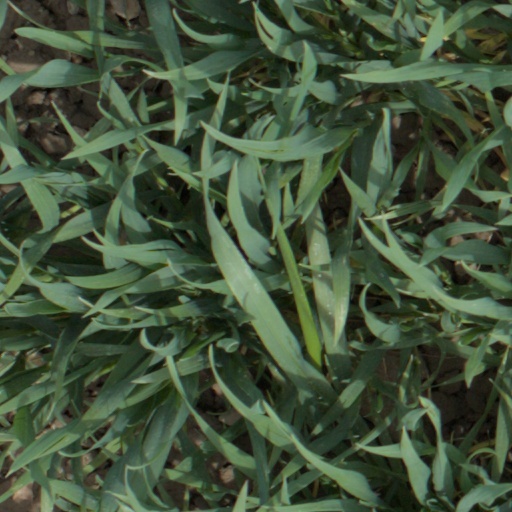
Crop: wheat